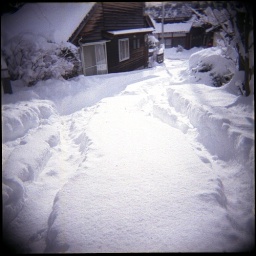
the sky was blue over the snow #3